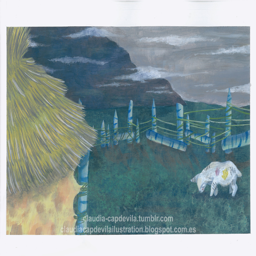
final project : this is the last illustration .